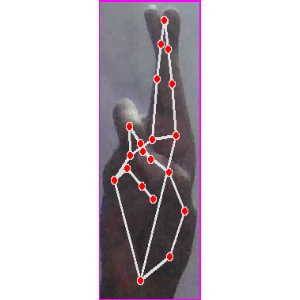
अक्षर: र